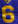
Number: 6